Room service

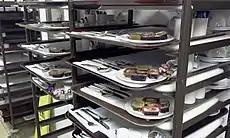
Room service trays stacked in the kitchen, waiting for delivery.

Room service or in-room dining is a hotel service enabling guests to choose items of food and drink for delivery to their hotel room for consumption. Room service is organized as a subdivision within the food and beverage department of high-end hotel and resort properties. It is uncommon for room service to be offered in hotels that are not high-end, or in motels. Room service may also be provided for guests on cruise ships. Room service may be provided on a 24-hour basis or limited to late night hours only. Due to the cost of customized orders and delivery of room service, prices charged to the patron are typically much higher than in the hotel's restaurant or tuck shop, and a gratuity is expected in some regions.